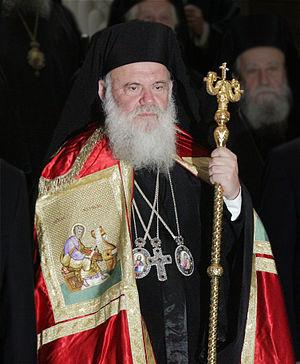
Hiéronyme II d’Athènes ou Jérôme II, né Ioánnis Liápis le 10 mars 1938 à Œnophyta, est un ecclésiastique orthodoxe grec. Il est archevêque d’Athènes et de toute la Grèce depuis le 7 février 2008.